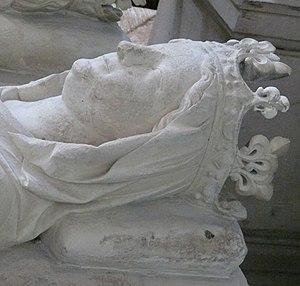
Saint-Denis (Île-de-France), basilique nécropole royale, gisant de Constance d'Arles (986 - 1032), seconde épouse de Robert-le-Pieux, roi de France.
Constance d’Arles, dite aussi parfois Constance de Provence, est reine de France par son mariage avec le roi Robert II le Pieux.